1933 Grand Prix season

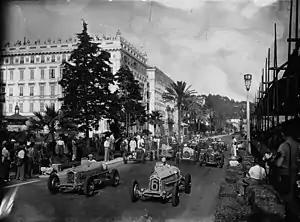
Start of the Nice GP: Etancelin and Wimille in front

For Nuvolari, a third axle-failure was the last straw and he immediately negotiated with Ernesto Maserati to take the injured Campari's seat for the Belgian Grand Prix, held the next weekend. A small elite field was assembled for that event. Nuvolari was joined by Zehender, in the Maserati "monoposto". The other big news was the unveiling of the sleek new Bugatti Type 59, to be raced by Varzi. Team-mates Williams and Dreyfus would run Type 51s. Ferrari had Borzacchini and Siena in the 2.6-litre Alfa. Privateer support for them came from Chiron, Sommer and Moll while Lehoux had his Type 51 and the Swiss driver Edgard Markiewicz filled out the field in an older Type 35B.